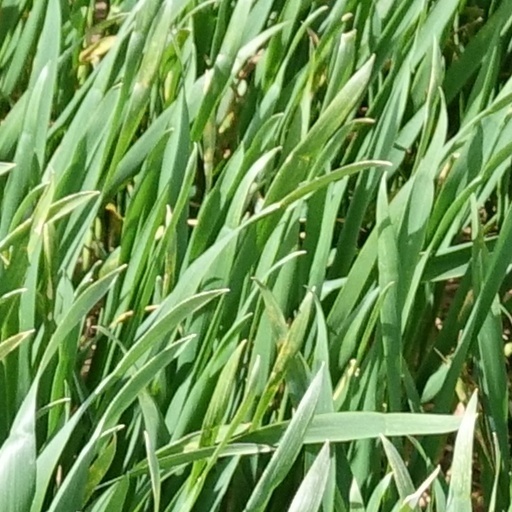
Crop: wheat